Rustaq

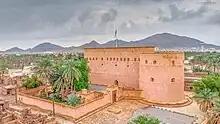
Al-Hazm Fort

Al-Hazm Castle is an outstanding example of Omani Islamic architecture and was built in 1711 AD. The fort's roof is built on columns, and contains no wooden supports. Its walls, at no less than thick at any point, can withstand great impact.